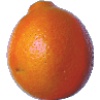
Label: tangelo